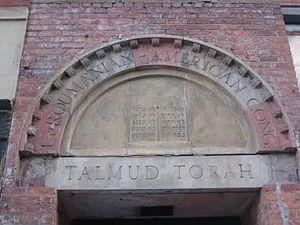
La Première synagogue roumano-américaine, connue aussi sous le nom de Synagogue Shaarey Shamoyim ou la Shoule roumaine, est une synagogue orthodoxe, qui pendant plus de cent ans a occupé un bâtiment historique, situé au 89-93 Rivington Street dans le Lower East Side de Manhattan à New York.